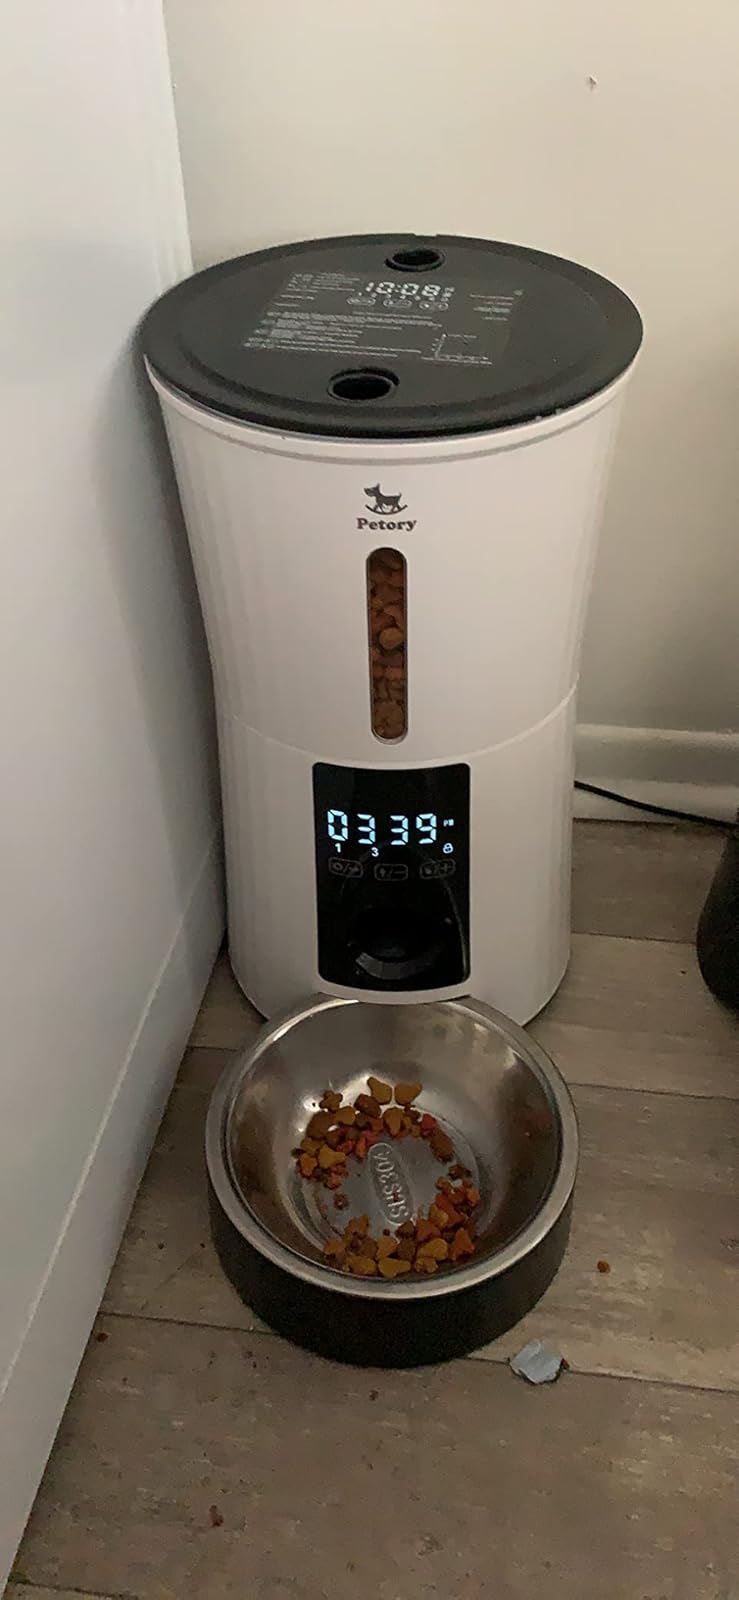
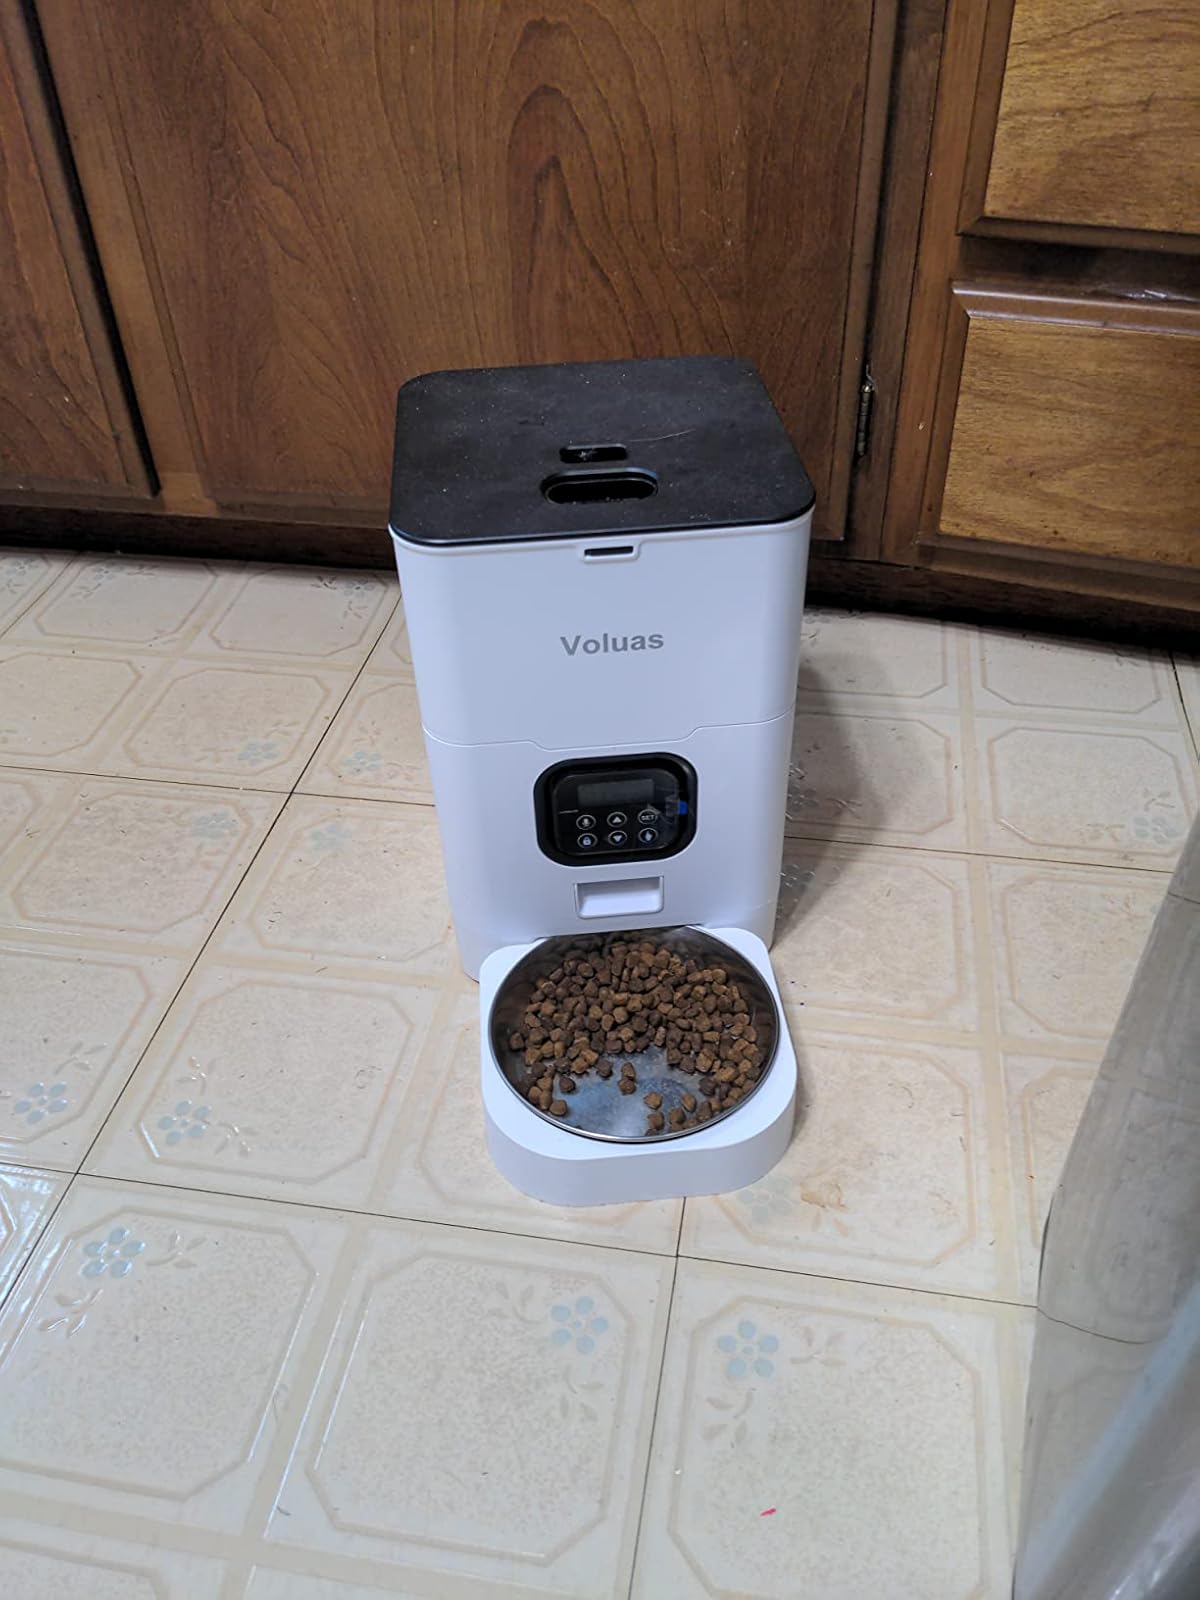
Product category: items_feeder
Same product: no